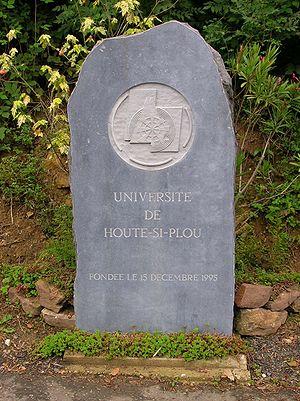
Houte-Si-Plou est un hameau condrusien de la commune belge de Neupré en Province de Liège. Il se situe sur la route descendant de Plainevaux vers Esneux et est arrosé par le ruisseau du Fond Martin, se jetant dans l'Ourthe.
Le 15 décembre 1965, des étudiants, des chercheurs et des professeurs de la section francophone de l'université catholique de Louvain, deux ans avant le « Walen buiten » de la frange catholique flamande, cherchent un terrain pour implanter la nouvelle Université. Ils décident symboliquement d'installer le nouveau campus francophone à Houte-Si-Plou, hameau situé à proximité d'Esneux, sur le territoire de la commune liégeoise de Neupré. Le principe de l'université de Houte-Si-Plou est ainsi initié.